Cryoneurolysis

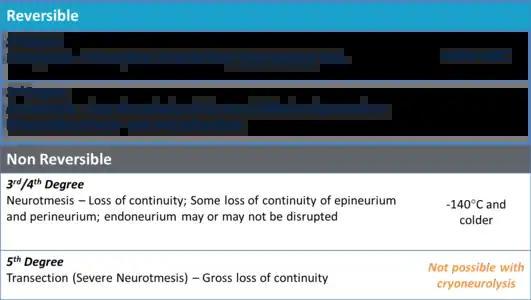
x300px

Classification of nerve damage was well-defined by Sir Herbert Seddon and Sunderland in a system that remains in use. The adjacent table details the forms (neurapraxia, axonotmesis and neurotmesis) and degrees of nerve injury that occur as a result of exposure to various temperatures, with the intent to interrupt nerve traffic and relieve pain.